Translation

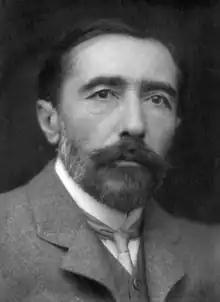
Joseph Conrad

The movement to translate English and European texts transformed the Arabic and Ottoman Turkish languages, and new words, simplified syntax, and directness came to be valued over the previous convolutions. Educated Arabs and Turks in the new professions and the modernized civil service expressed skepticism, writes Christopher de Bellaigue, "with a freedom that is rarely witnessed today ... No longer was legitimate knowledge defined by texts in the religious schools, interpreted for the most part with stultifying literalness. It had come to include virtually any intellectual production anywhere in the world." One of the neologisms that, in a way, came to characterize the infusion of new ideas via translation was ""darwiniya"", or "Darwinism".